San Ángel

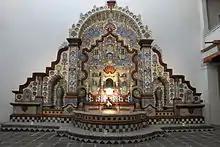
Baroque fountain at Casa del Risco

This construction of the 17th century was the residence of various characters of Mexican history. During the regime of General Antonio López de Santa Anna the house was used as barracks during the Mexican–American War. Later on it became a hospital that served the Saint Patrick's Battalion, composed mainly by Irish soldiers who defended the Mexican people from invasive troops. In 1933, the Casa del Risco was acquired by Isidro Fabela who donated it to the Mexican people along with his art collection in 1963. The collection consists of more than 1,500,000 documents and around 1,500 photographs, most of them related to the Mexican Revolution. Thanks to that, it now hosts the Centro Cultural Isidro Fabela. Apart from the Historical Archive and some galleries, it has an auditorium where cultural and academic activities are held. The mayor attraction of the museum is a Baroque fountain made of tile, porcelain, seashells and Chinese crockery featuring figures of mermaids and fish.